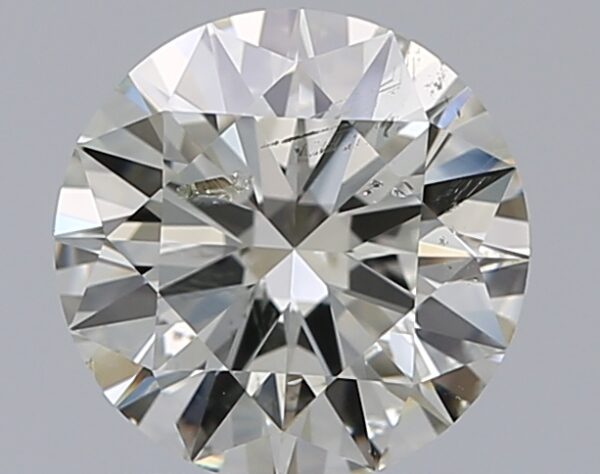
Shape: round
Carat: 1.2
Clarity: SI2
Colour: J
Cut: EX
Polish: EX
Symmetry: EX
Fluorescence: N
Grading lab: IGI
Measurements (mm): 6.91 x 6.86 x 4.13